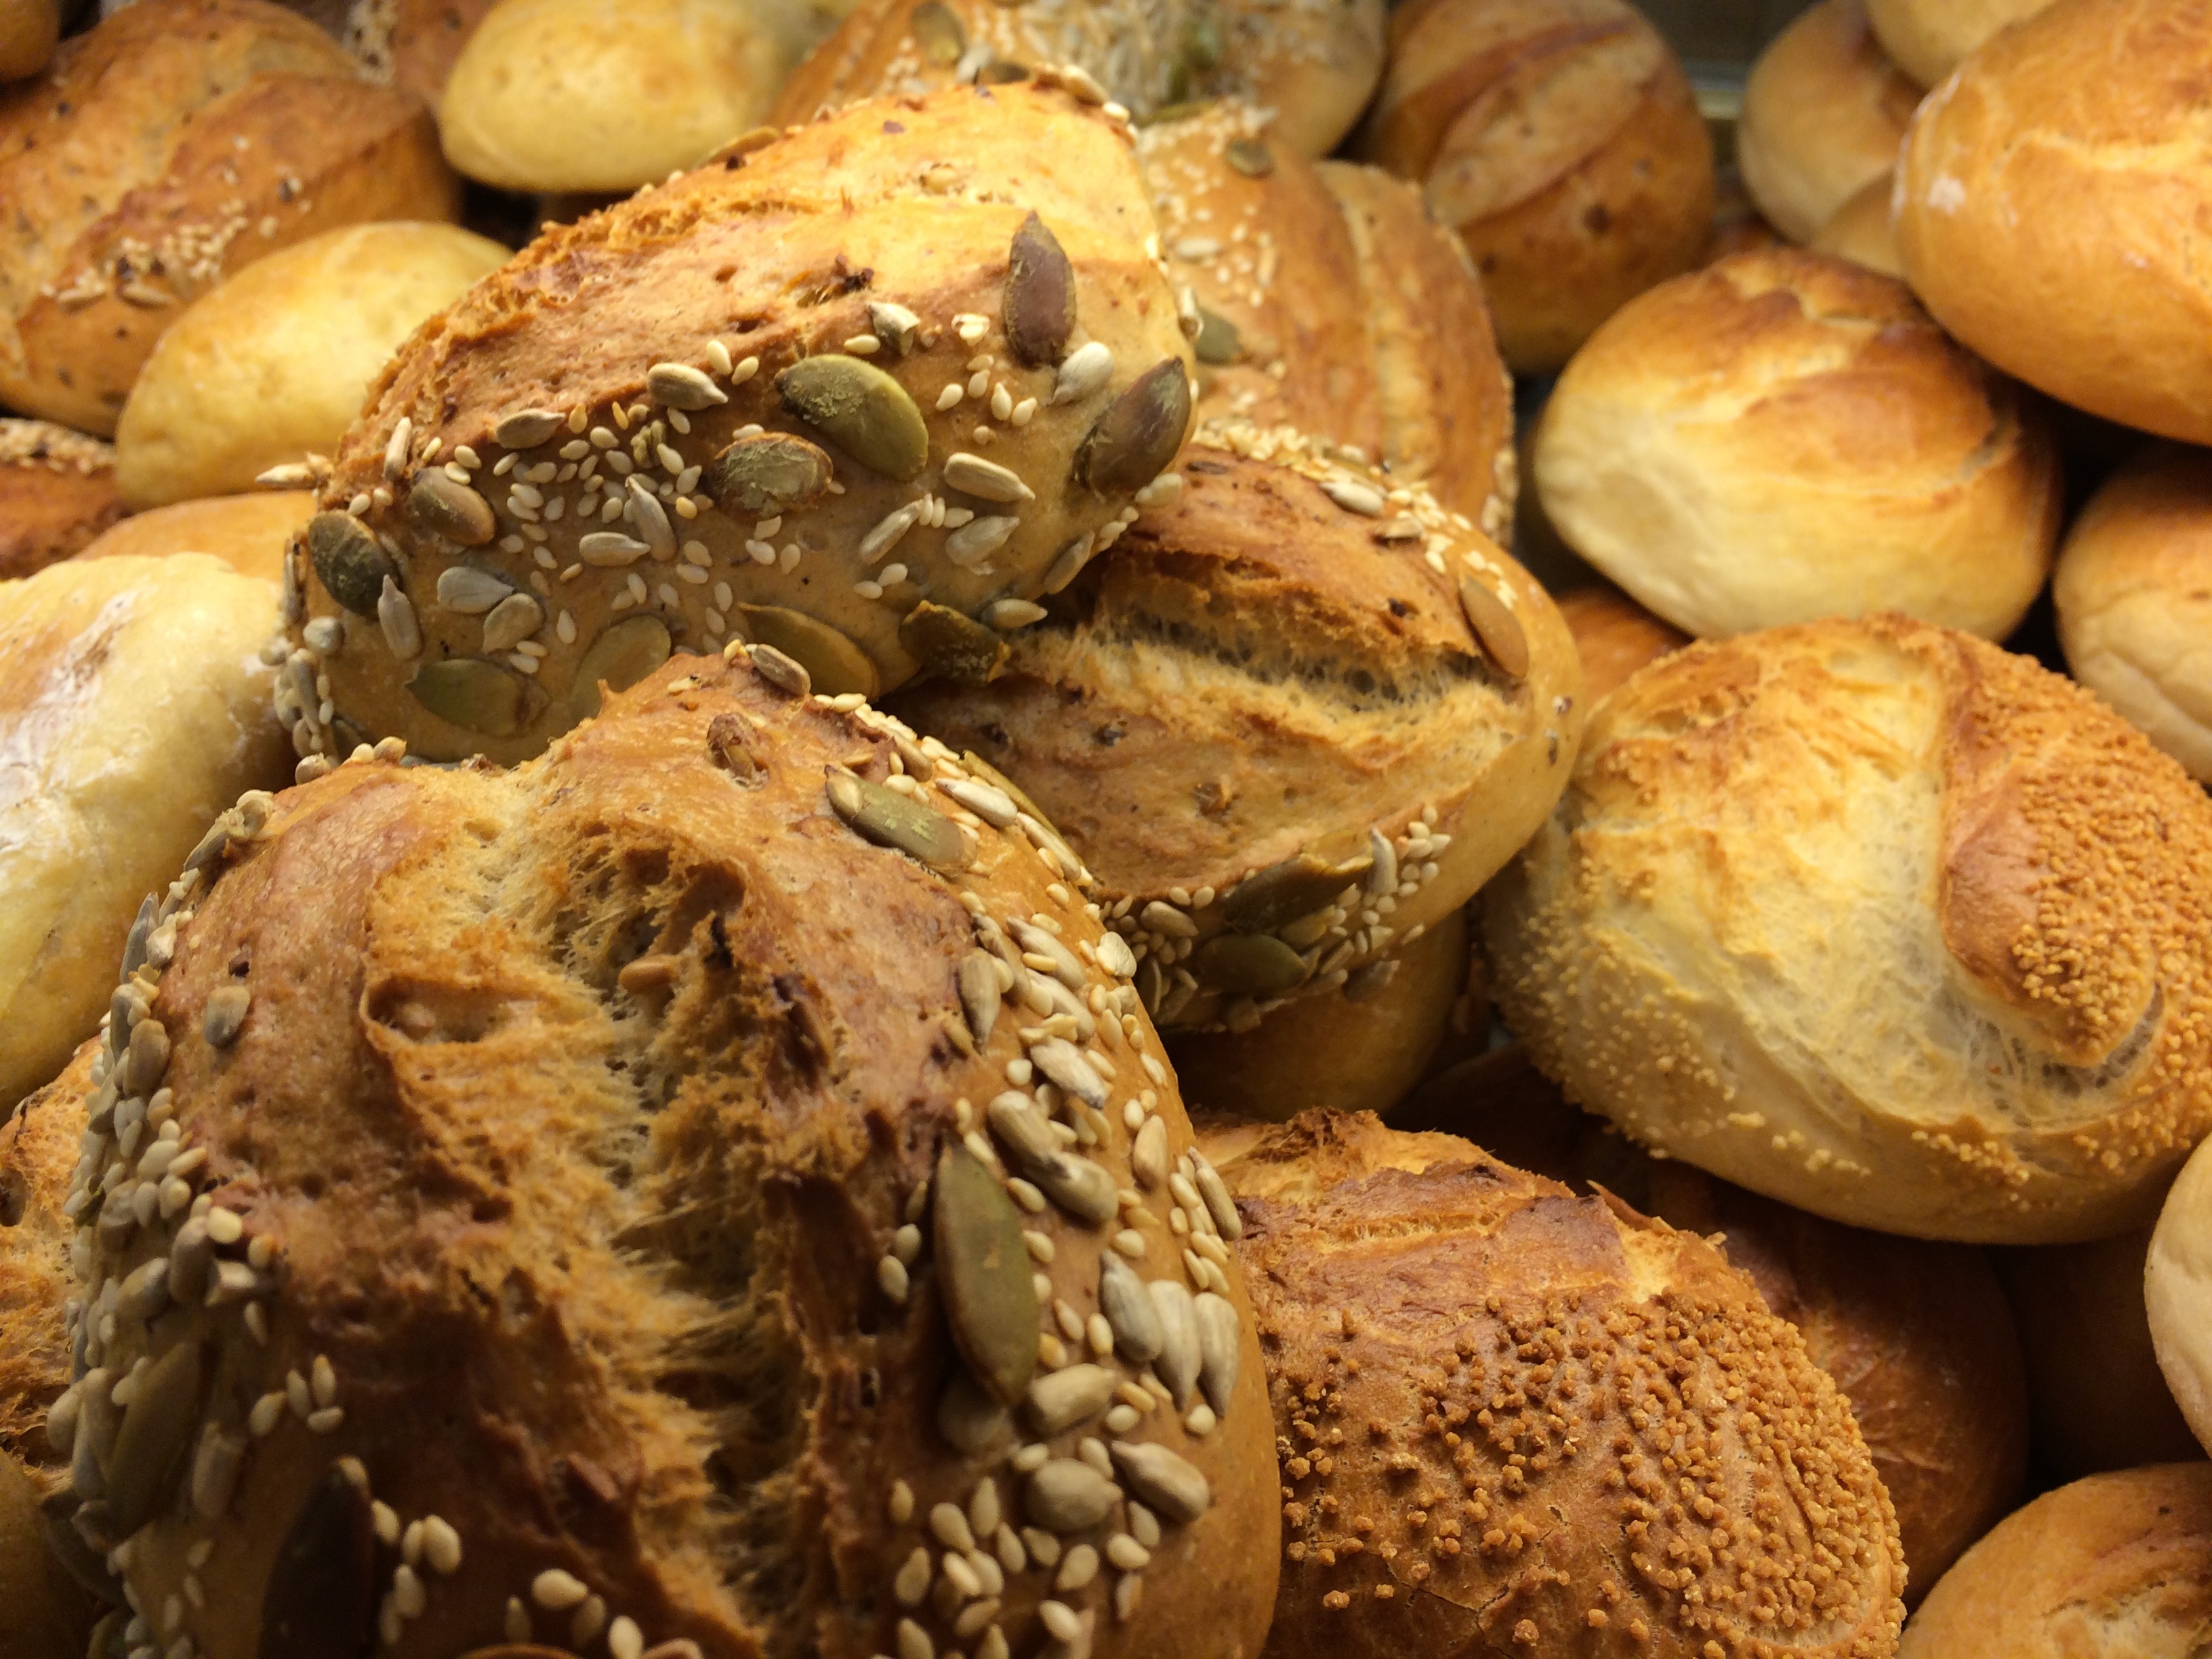
dish, food, produce, breakfast, baking, healthy, snack, bread, bakery, sandwich, roll, diversity, ciabatta, baked goods, cakes, small cakes, weizenbroetchen, grain bread, arouse, bread roll, colorful rolls, grass family, whole grain